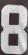
Number: 8